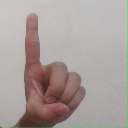
अक्षर: ड